Pontifical Gregorian University

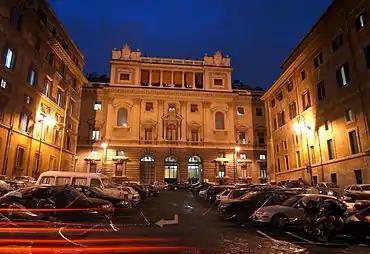
Current site of the Gregoriana at night

The GBPress (Gregorian and Biblical Press) was founded, financed, and run by the Pontifical Gregorian University and the Pontifical Biblical Institute in Rome. Founded in 1913 and closed in 2023, it printed documents and published periodicals and monographs in most major theological subject areas. Very many of the dissertations accepted by the university were published there.